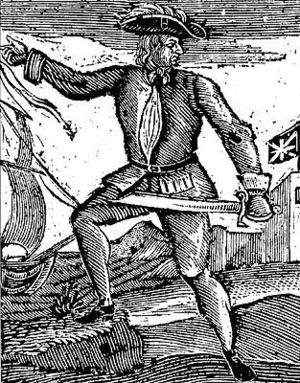
Howell Davis
Captain Davis
Captain Howell Davis var en walisisk pirat. Han var aktiv pirat i bare 11 måneder, fra juli 1718 til juni 1719, da han blev dræbt i et bagholdsangreb. Hans skibe var Cadogan, Buck, Saint James og Rover.